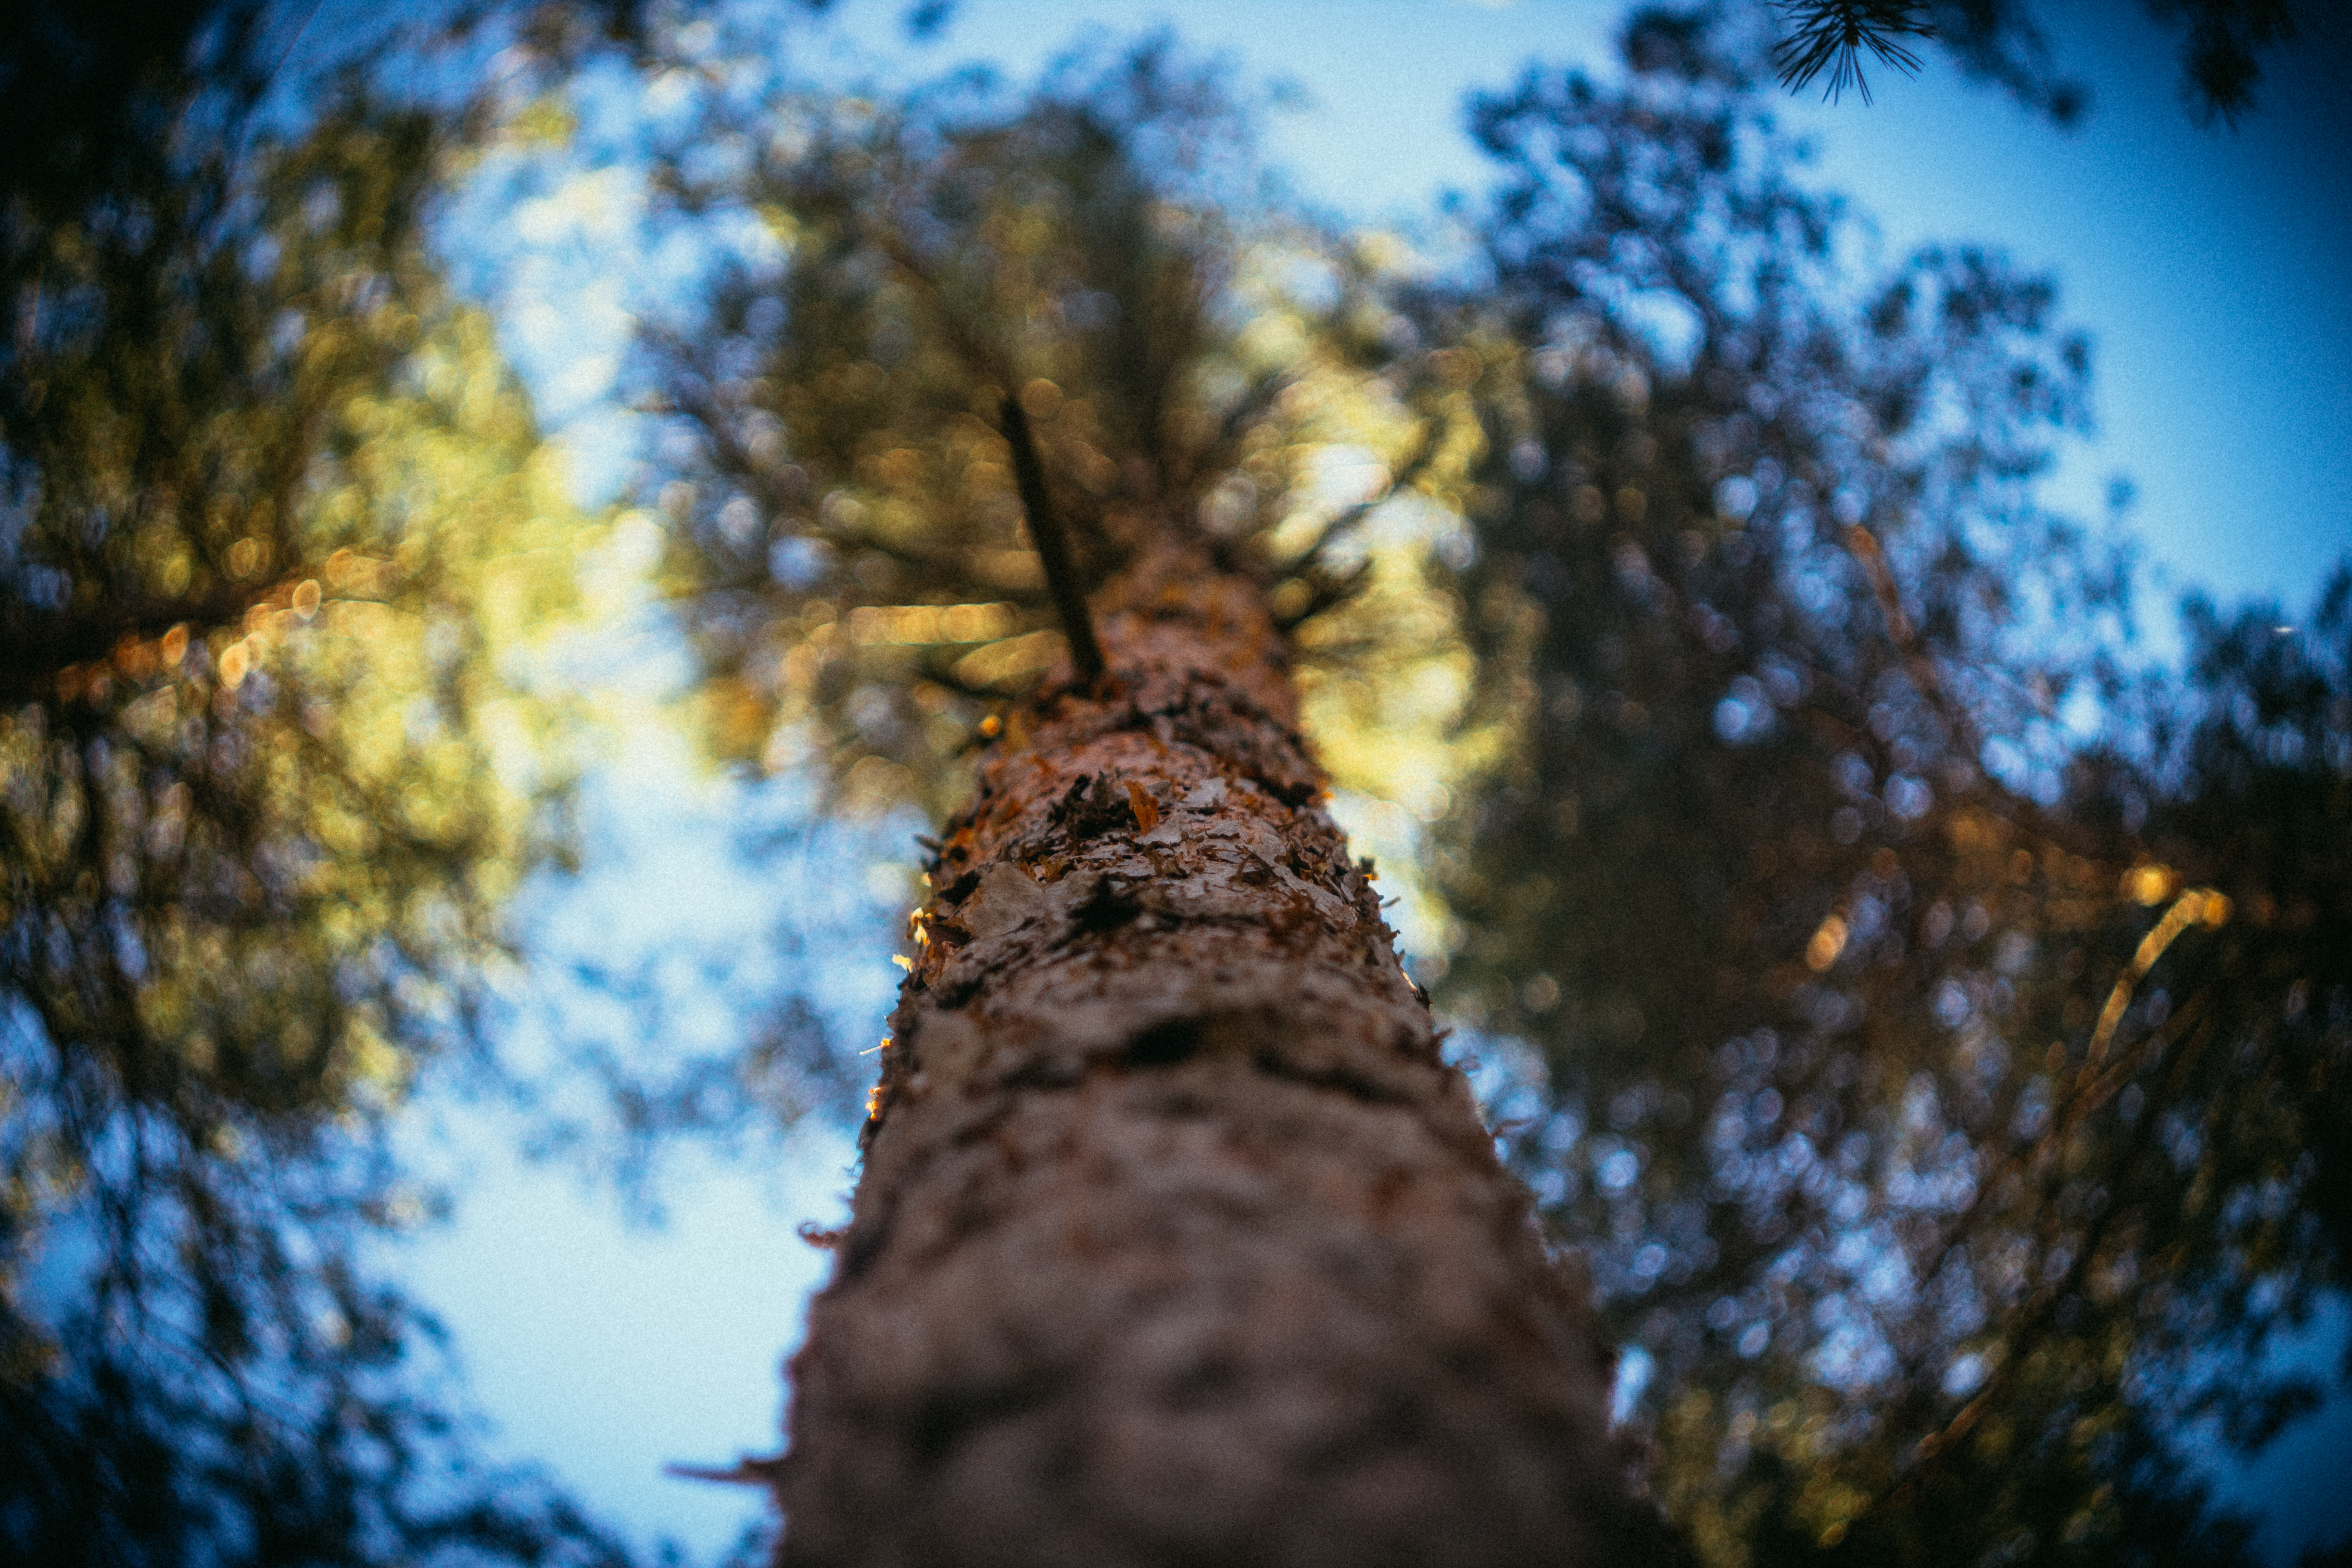
trees, tree, forest, sunset, sky, nature, trunk, natural environment, branch, blue, woody plant, light, plant, sunlight, leaf, Bigtree, water, woodland, reflection, plant stem, old growth forest, photography, wood, Northern hardwood forest, pine family, temperate coniferous forest, grove, redwood, cloud, temperate broadleaf and mixed forest, rock, winter, Tints and shades, twig